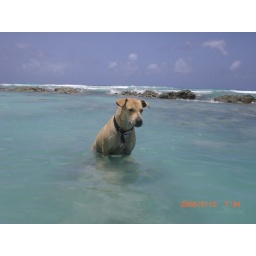
the fishing sea dog of coconut court beach hastings barbados by loved by all